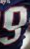
Number: 9